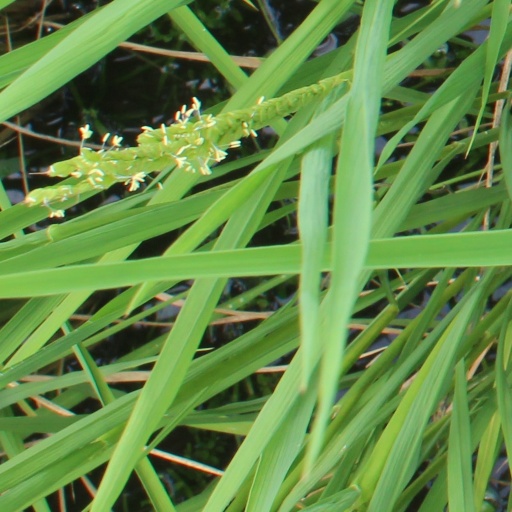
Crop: rice